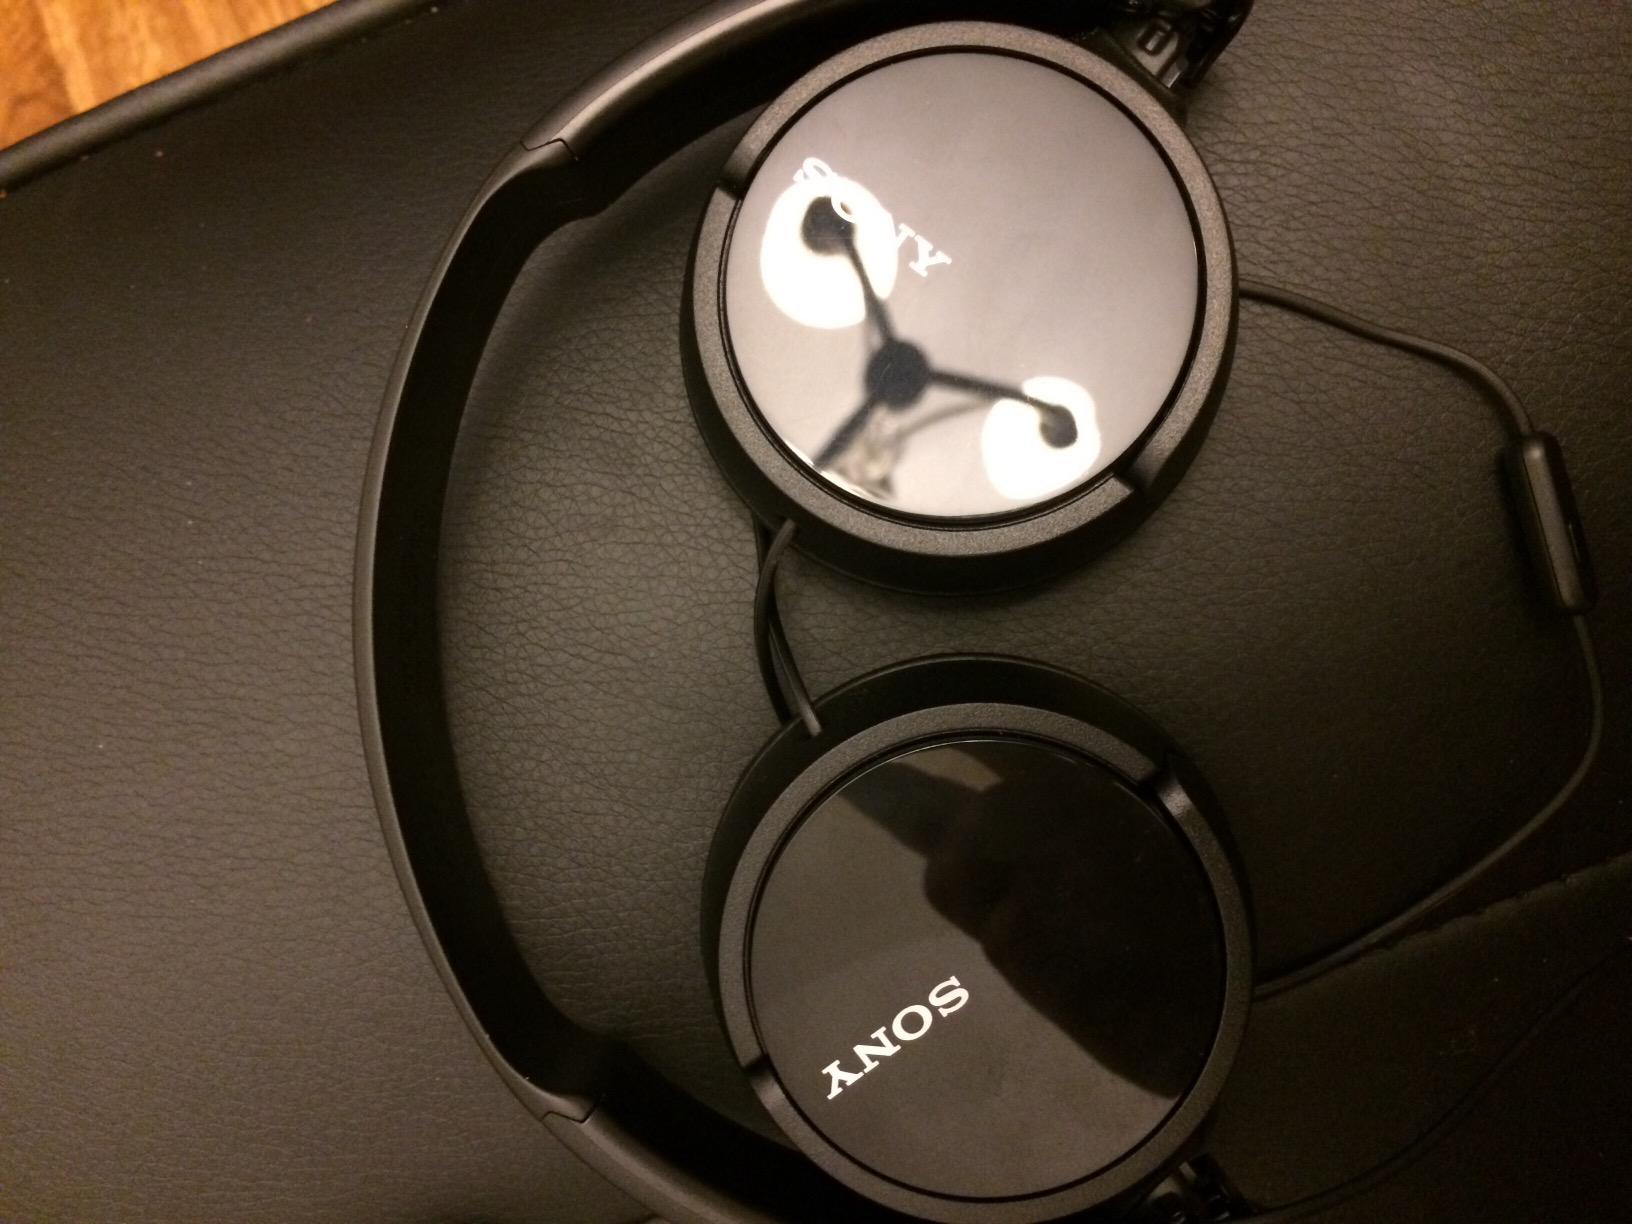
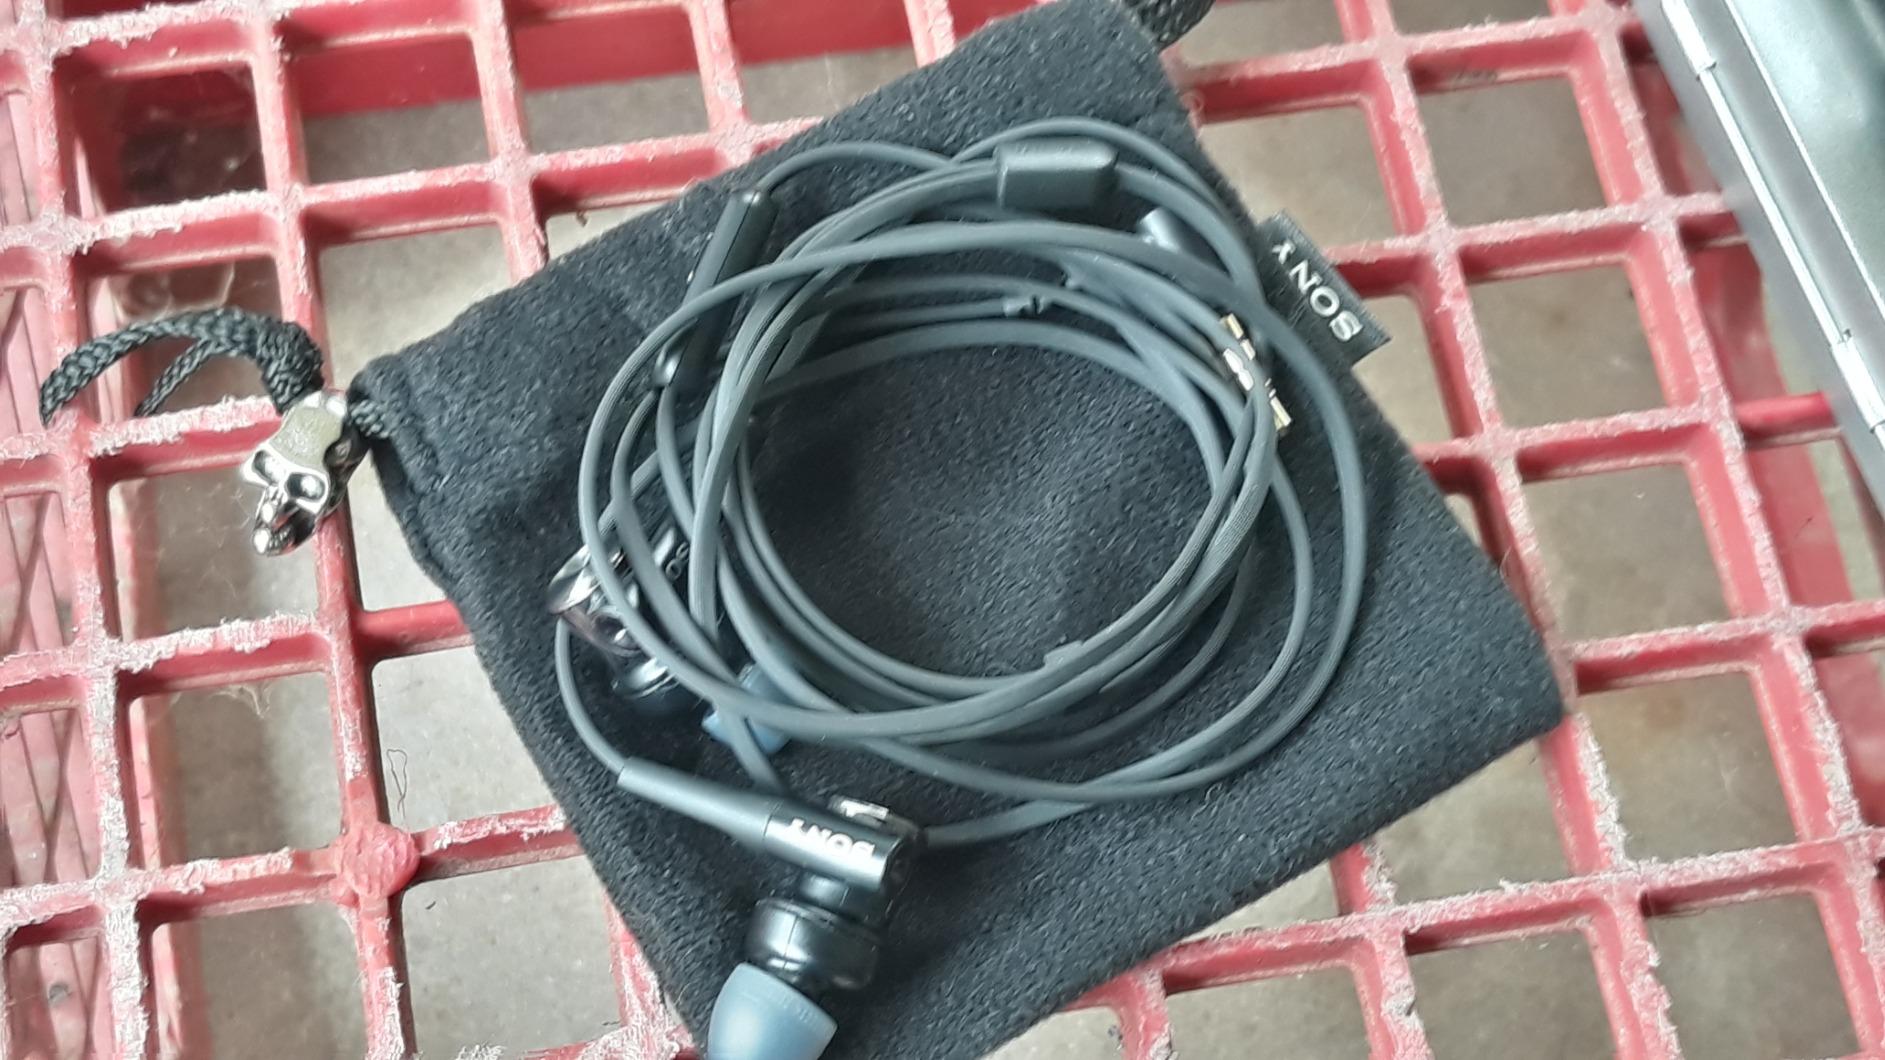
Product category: headphones
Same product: no